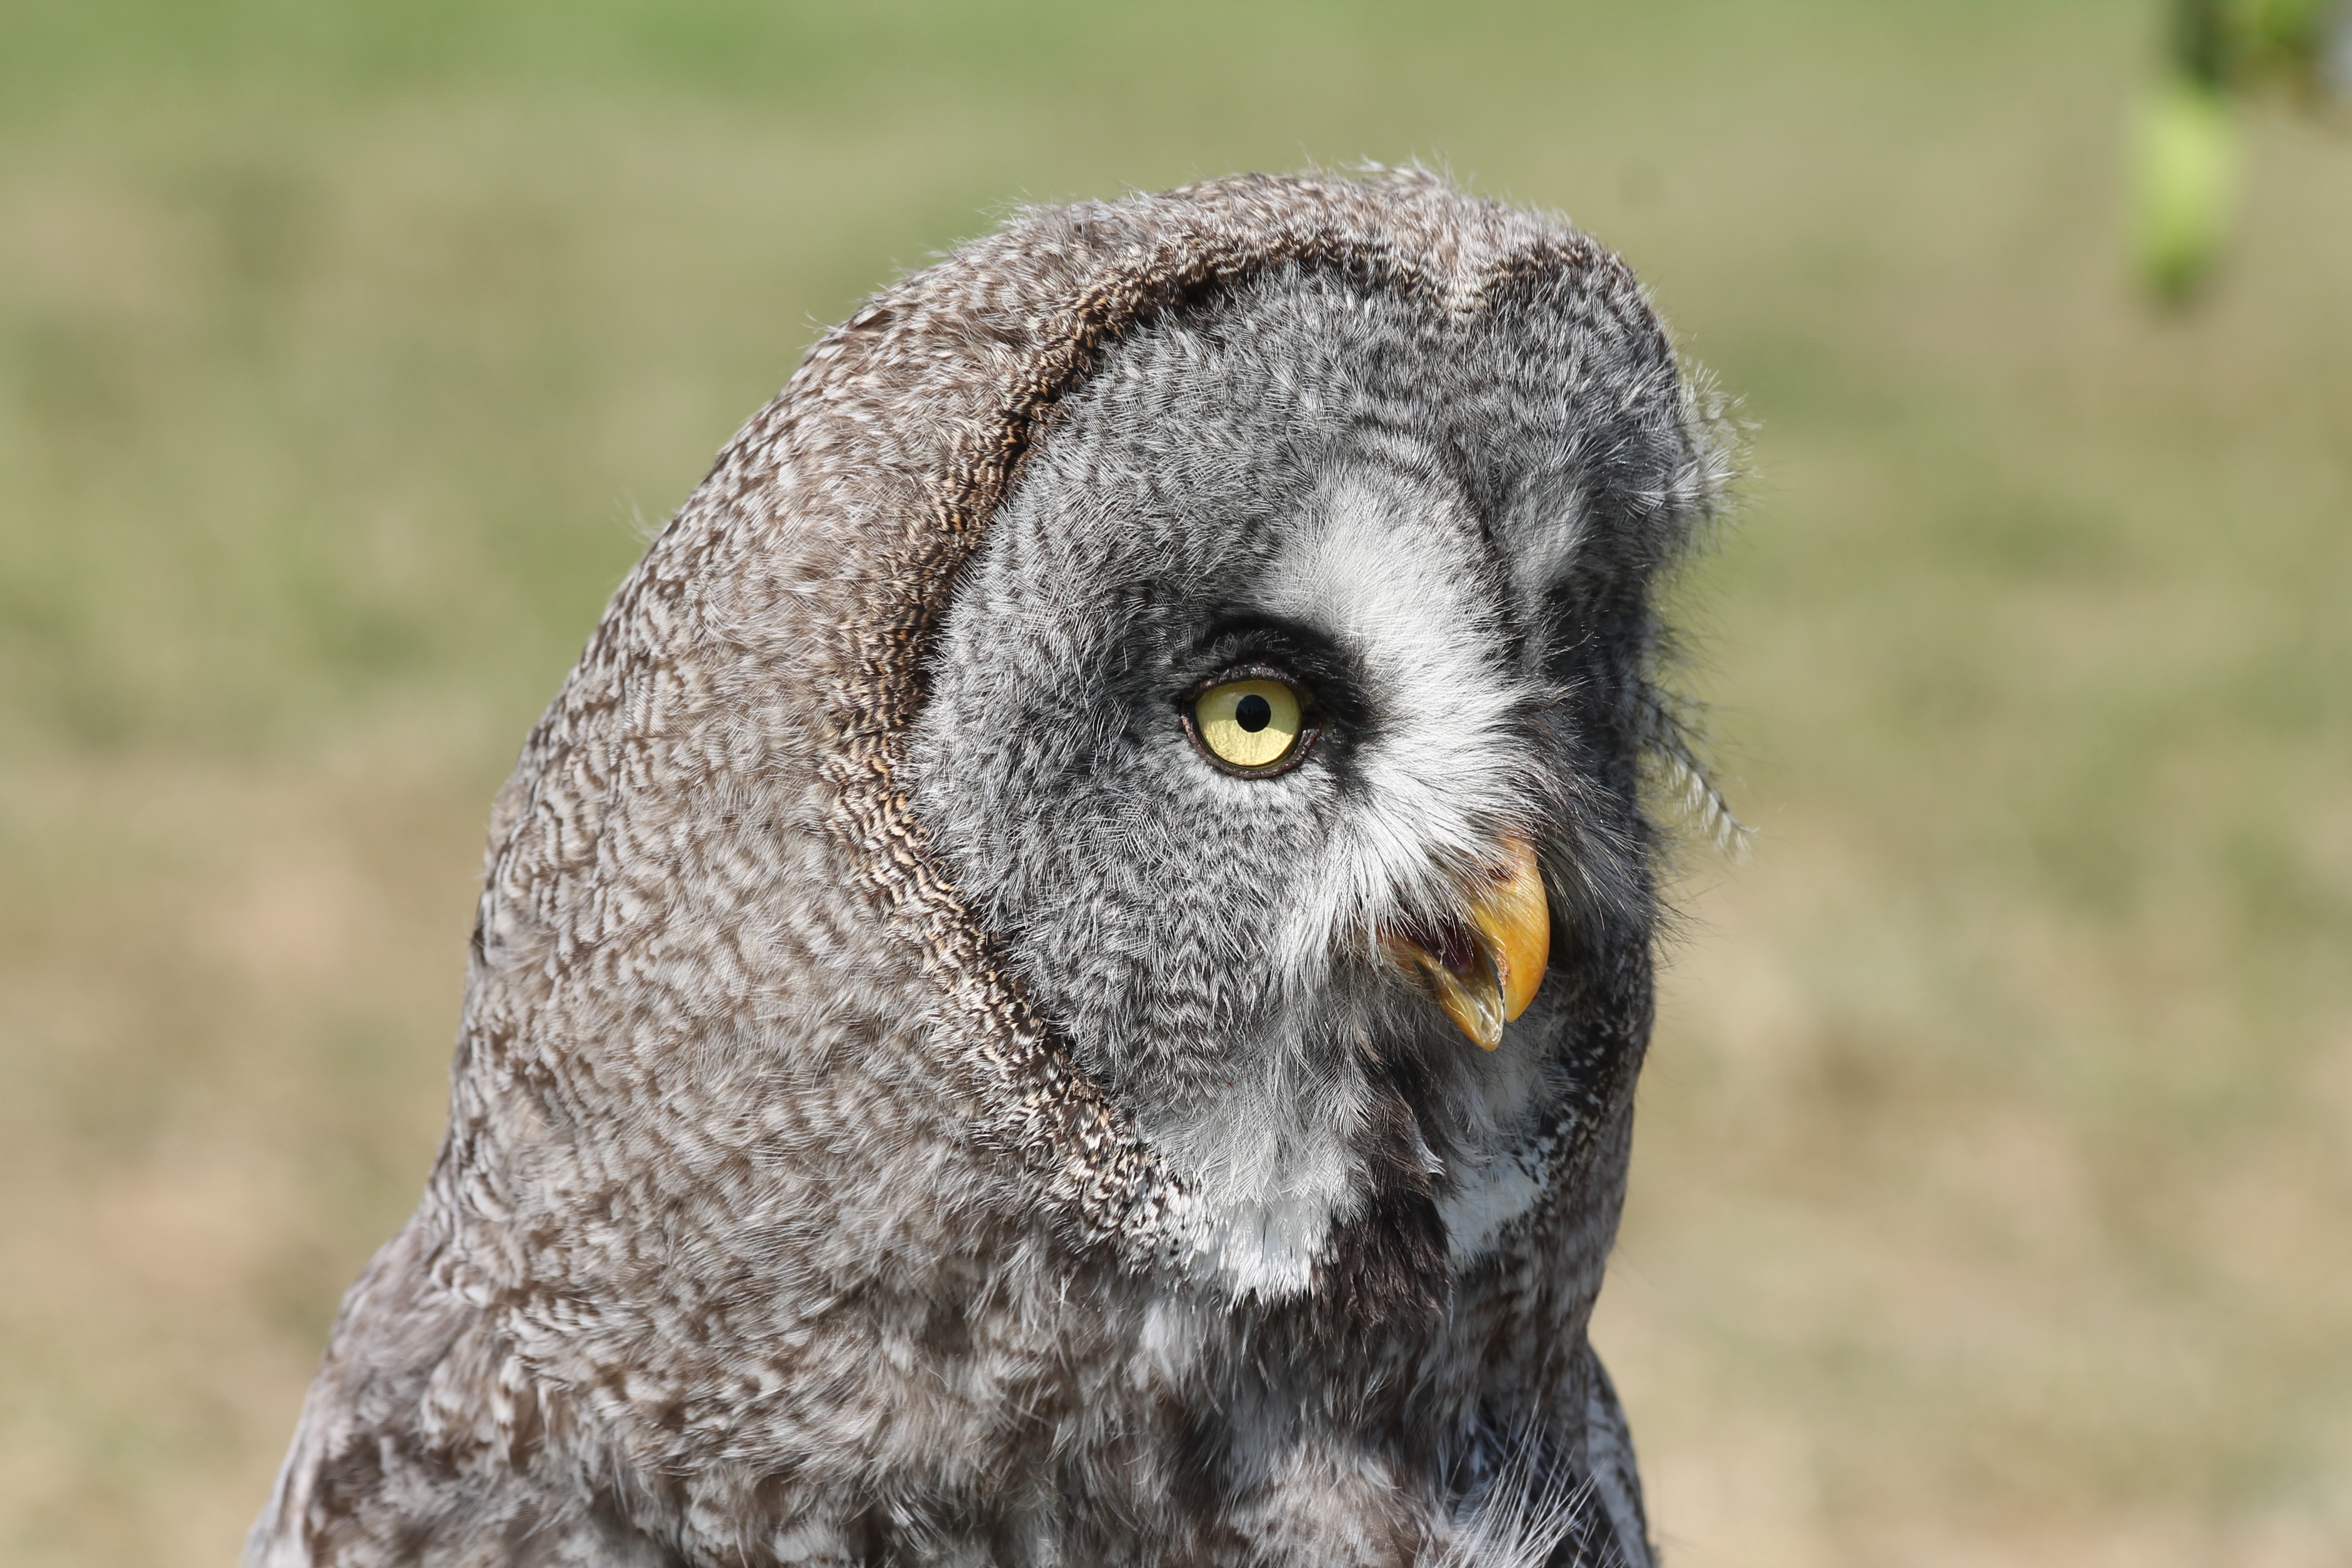
bird, wildlife, beak, owl, fauna, bird of prey, close up, vertebrate, falcon, great grey owl